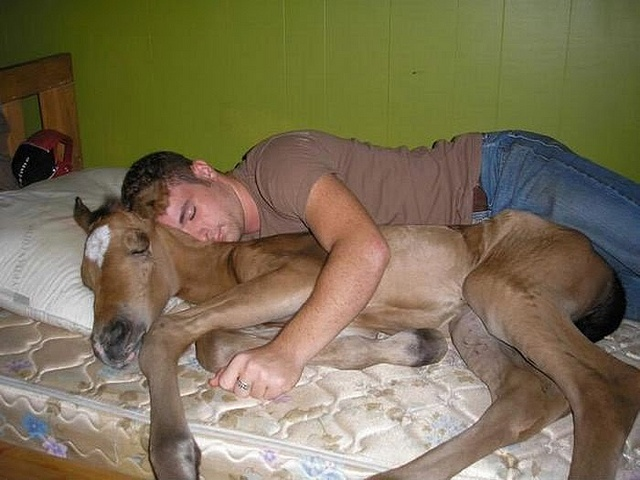
A man sleeping on a bed with a little horse
A man spoons with a young horse on a bed.
Man sleeping in a bed with a baby horse.
The man is laying with a a baby horse on a bed.
A man is asleep with a colt on a mattress.